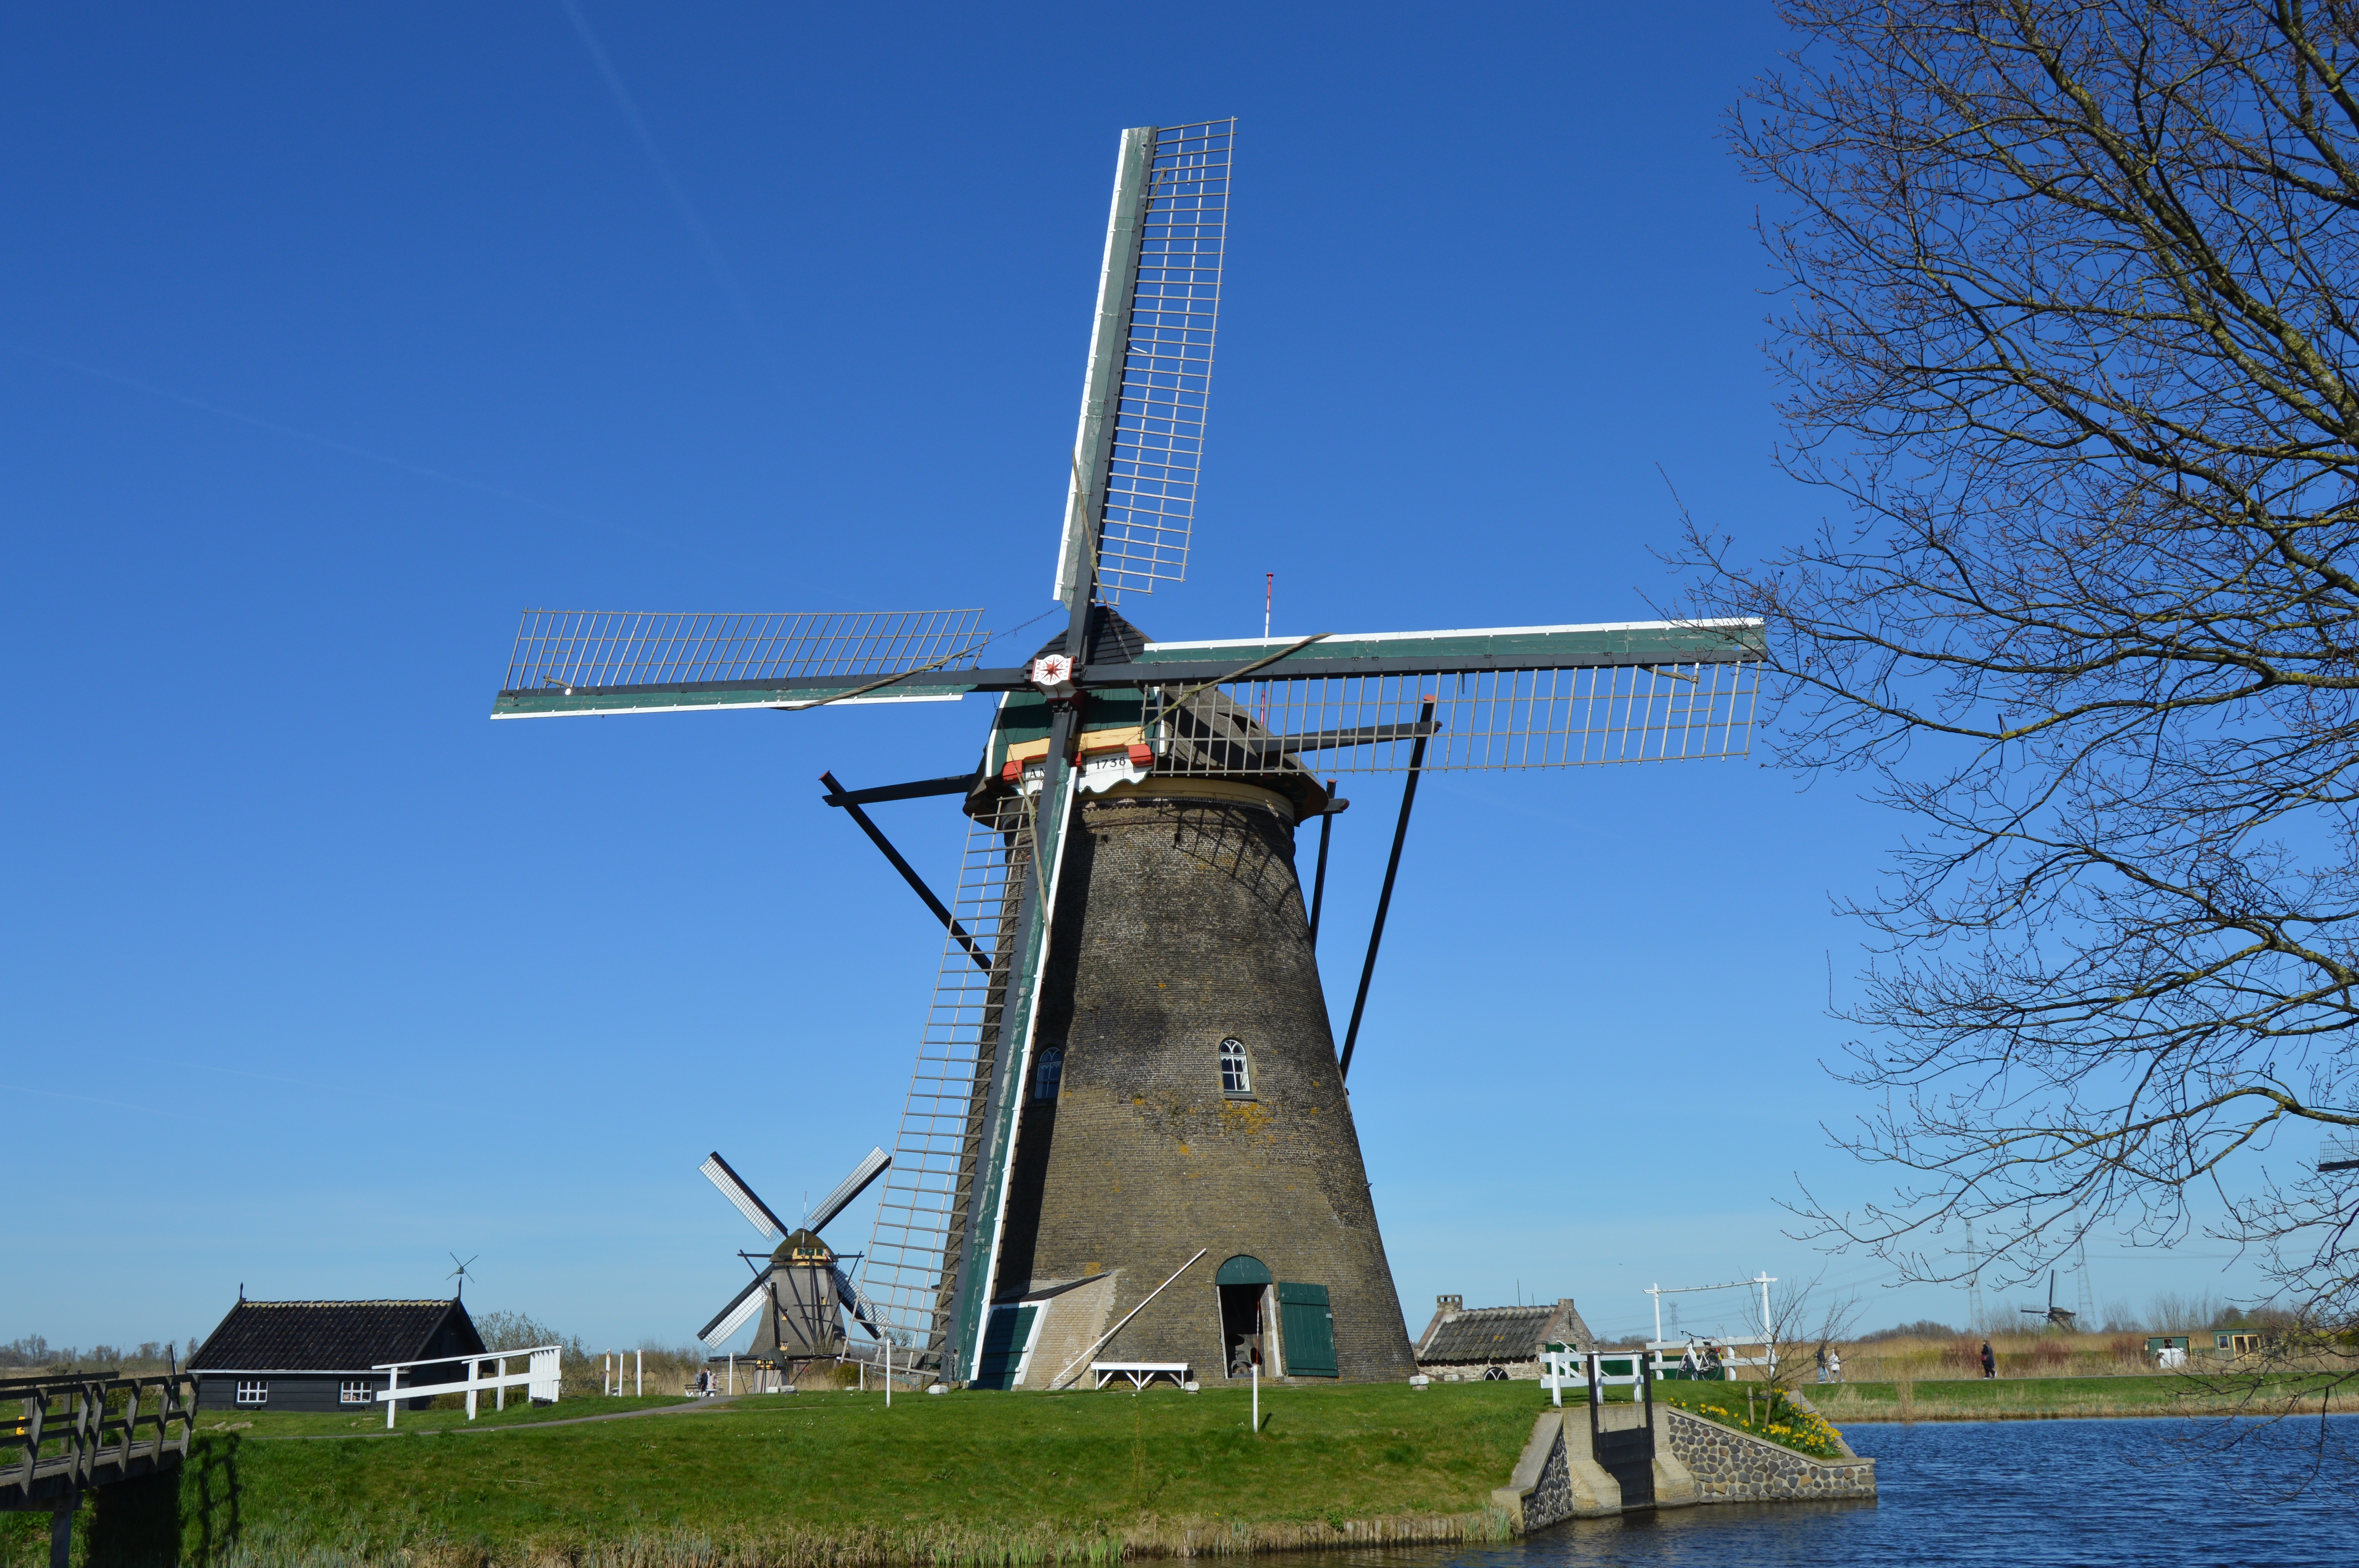
landscape, tree, grass, windmill, wind, building, green, pasture, machine, blue sky, holland, netherlands, mill, kinderdijk, ditch, mills, wicks